Kathleen Buhle

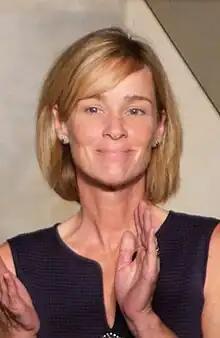
Buhle in 2014

Kathleen Anne Buhle (born ), formerly known as Kathleen Biden, is an American writer and non-profit executive. She is the founder and CEO of the non-profit organization The House at 1229. Buhle is the author of the 2022 memoir "If We Break: A Memoir of Marriage, Addiction, and Healing", which details her life while married to Hunter Biden, a son of 46th U.S. President Joe Biden.